Ivica Tončev

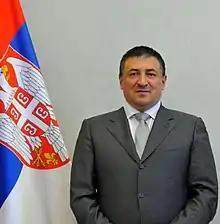

Ivica Tončev (born November 17, 1968) is a Serbian politician, member of the Socialist Party of Serbia and special advisor to Serbian Government since 2008. He serves as a special advisor of the First Deputy Prime minister Ivica Dačić.